Saint Michael Defeats the Rebel Angels (Beccafumi)

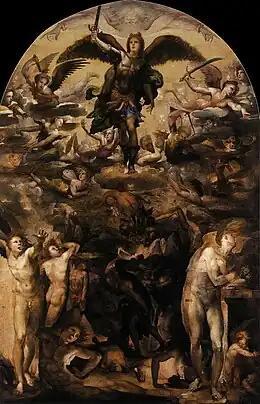
"Saint Michael Defeats the Rebel Angels" (c. 1524) by Domenico Beccafumi

Saint Michael Defeats the Rebel Angels or Fall of the Rebel Angels is an oil-on-canvas painting by the Italian Renaissance painter Domenico Beccafumi, executed "c."